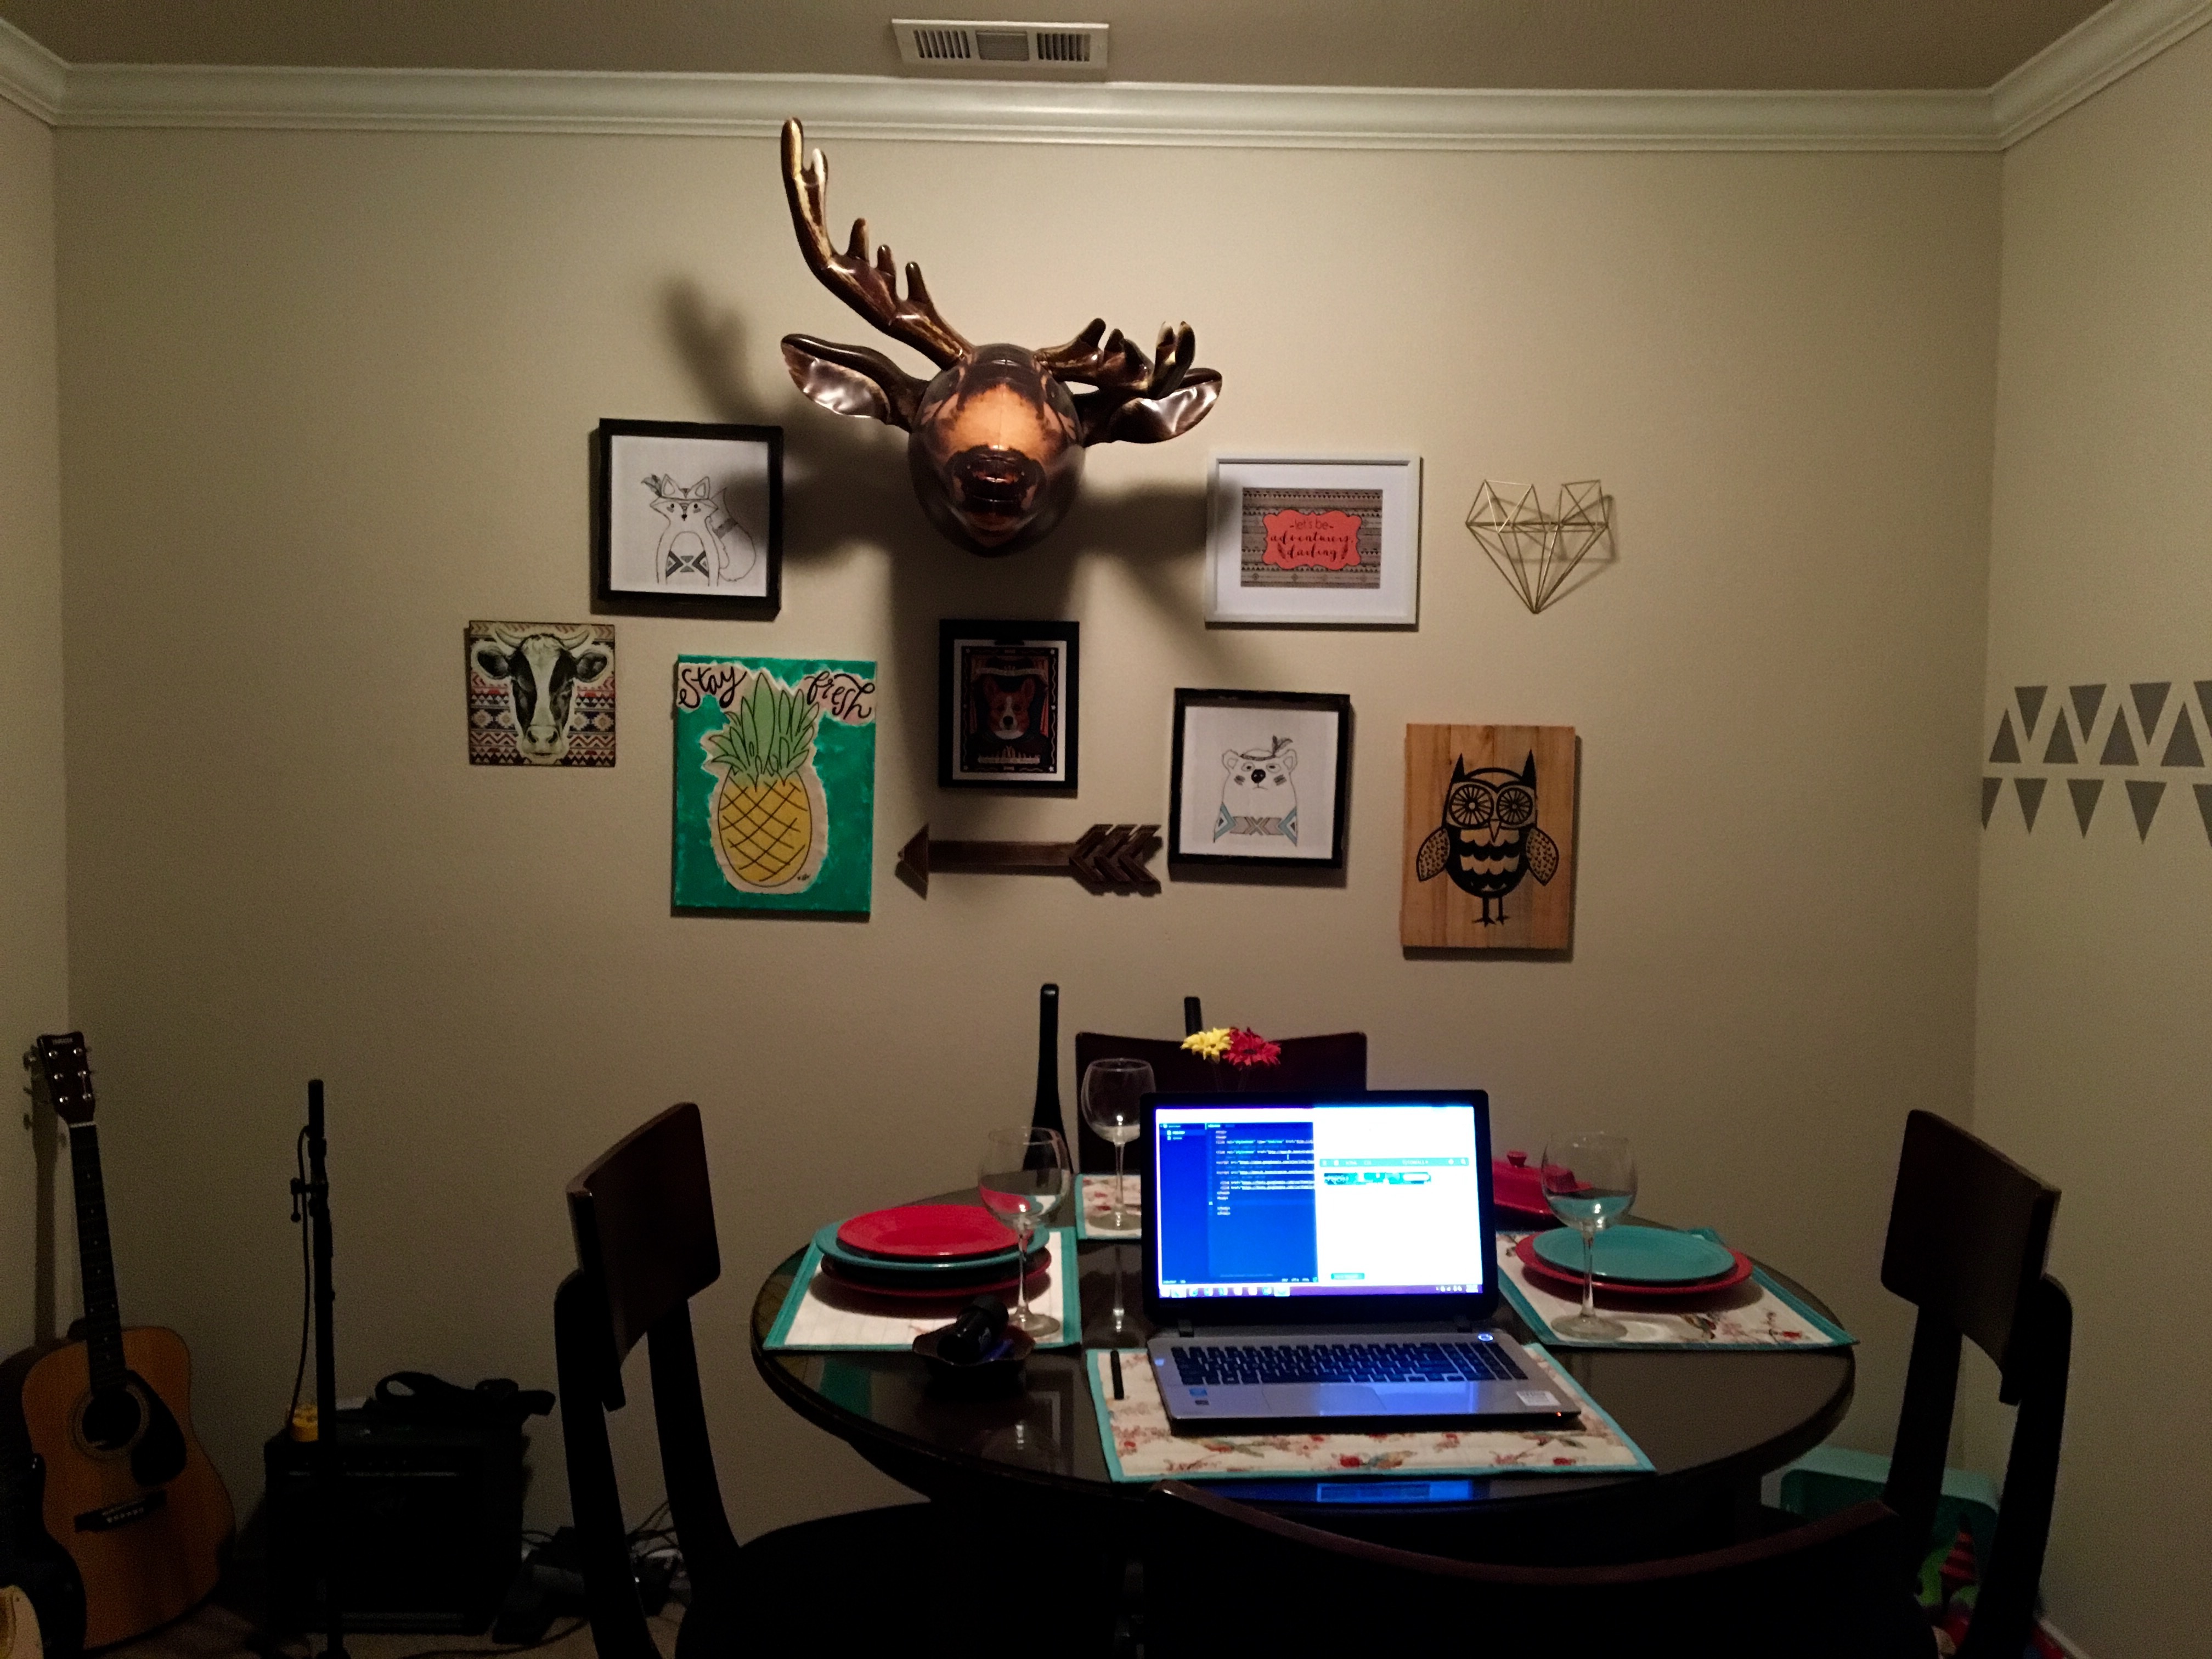
room, interior design, art, design, tourist attraction